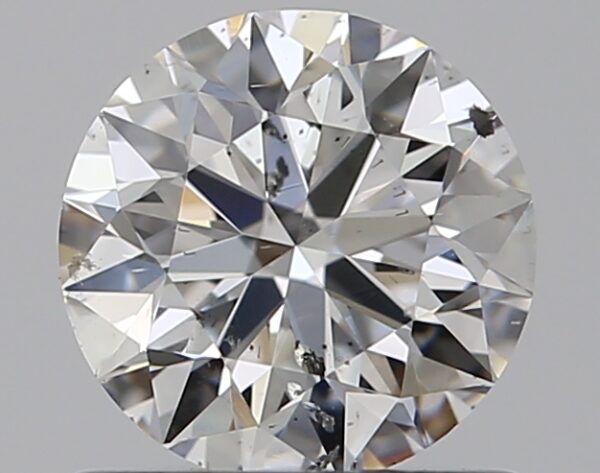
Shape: round
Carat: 0.75
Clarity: SI2
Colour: F
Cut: EX
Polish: EX
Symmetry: EX
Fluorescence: N
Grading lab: GIA
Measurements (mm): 5.78 x 5.82 x 3.63